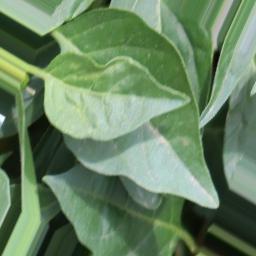
Label: healthy